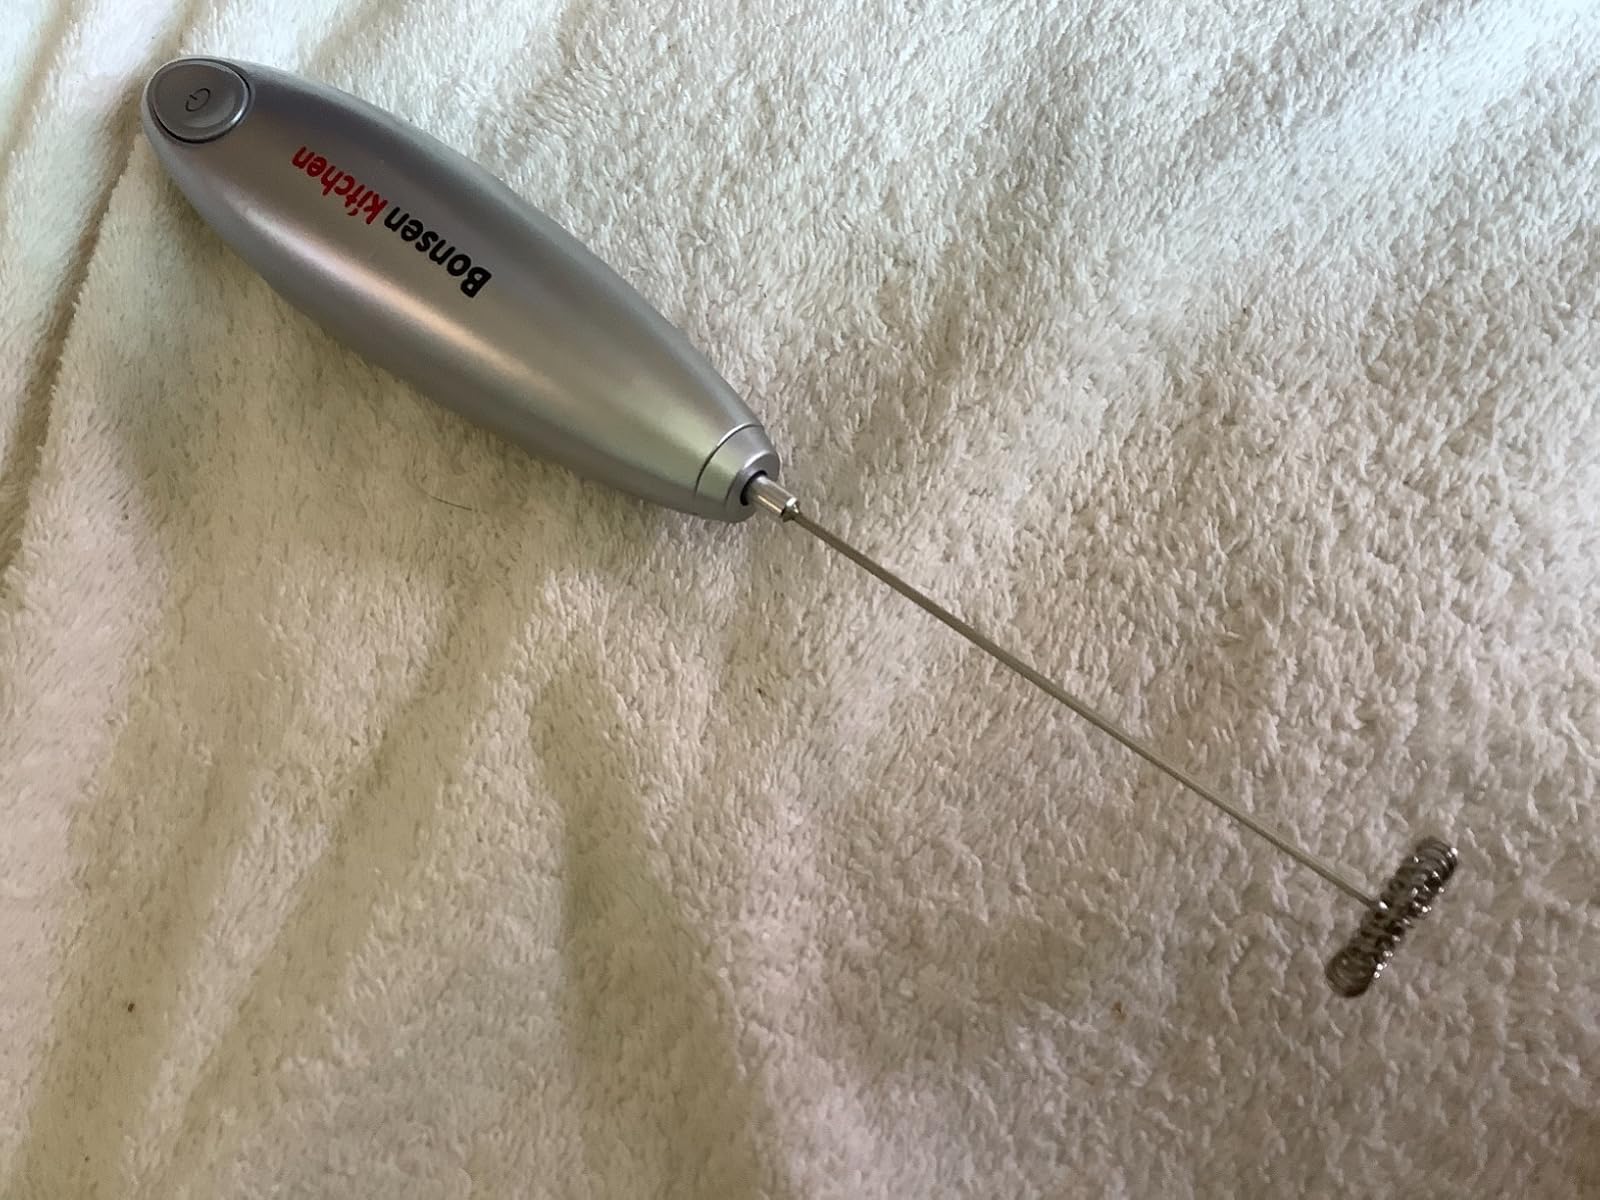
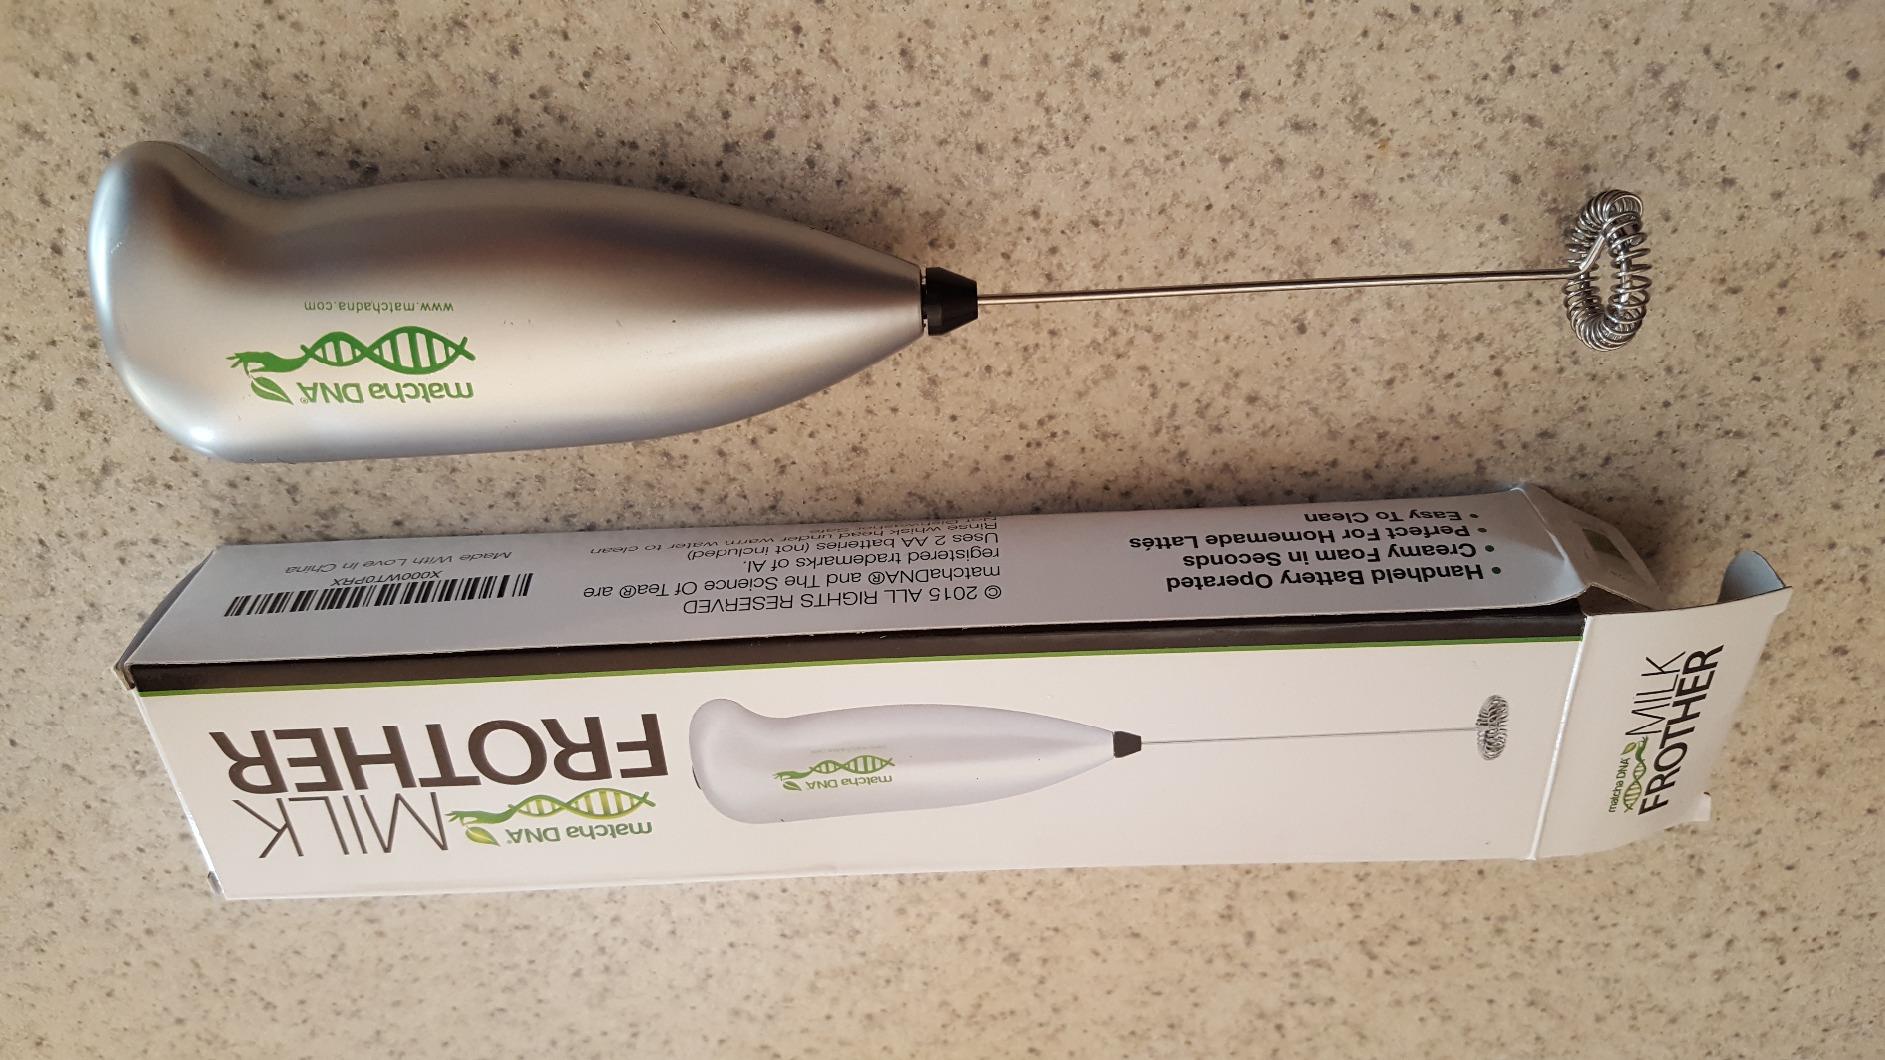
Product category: items_mixer
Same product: no